Sport Club Corinthians Paulista

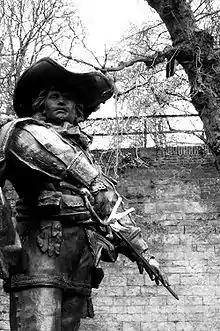
D'Artagnan, Corinthians Mascot

Corinthians' official mascot is the Musketeer, a symbol of bravery, audacity and fighting spirit. The adoption of that character recalls the first years of the club.